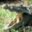
Label: crocodile